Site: brandenburg
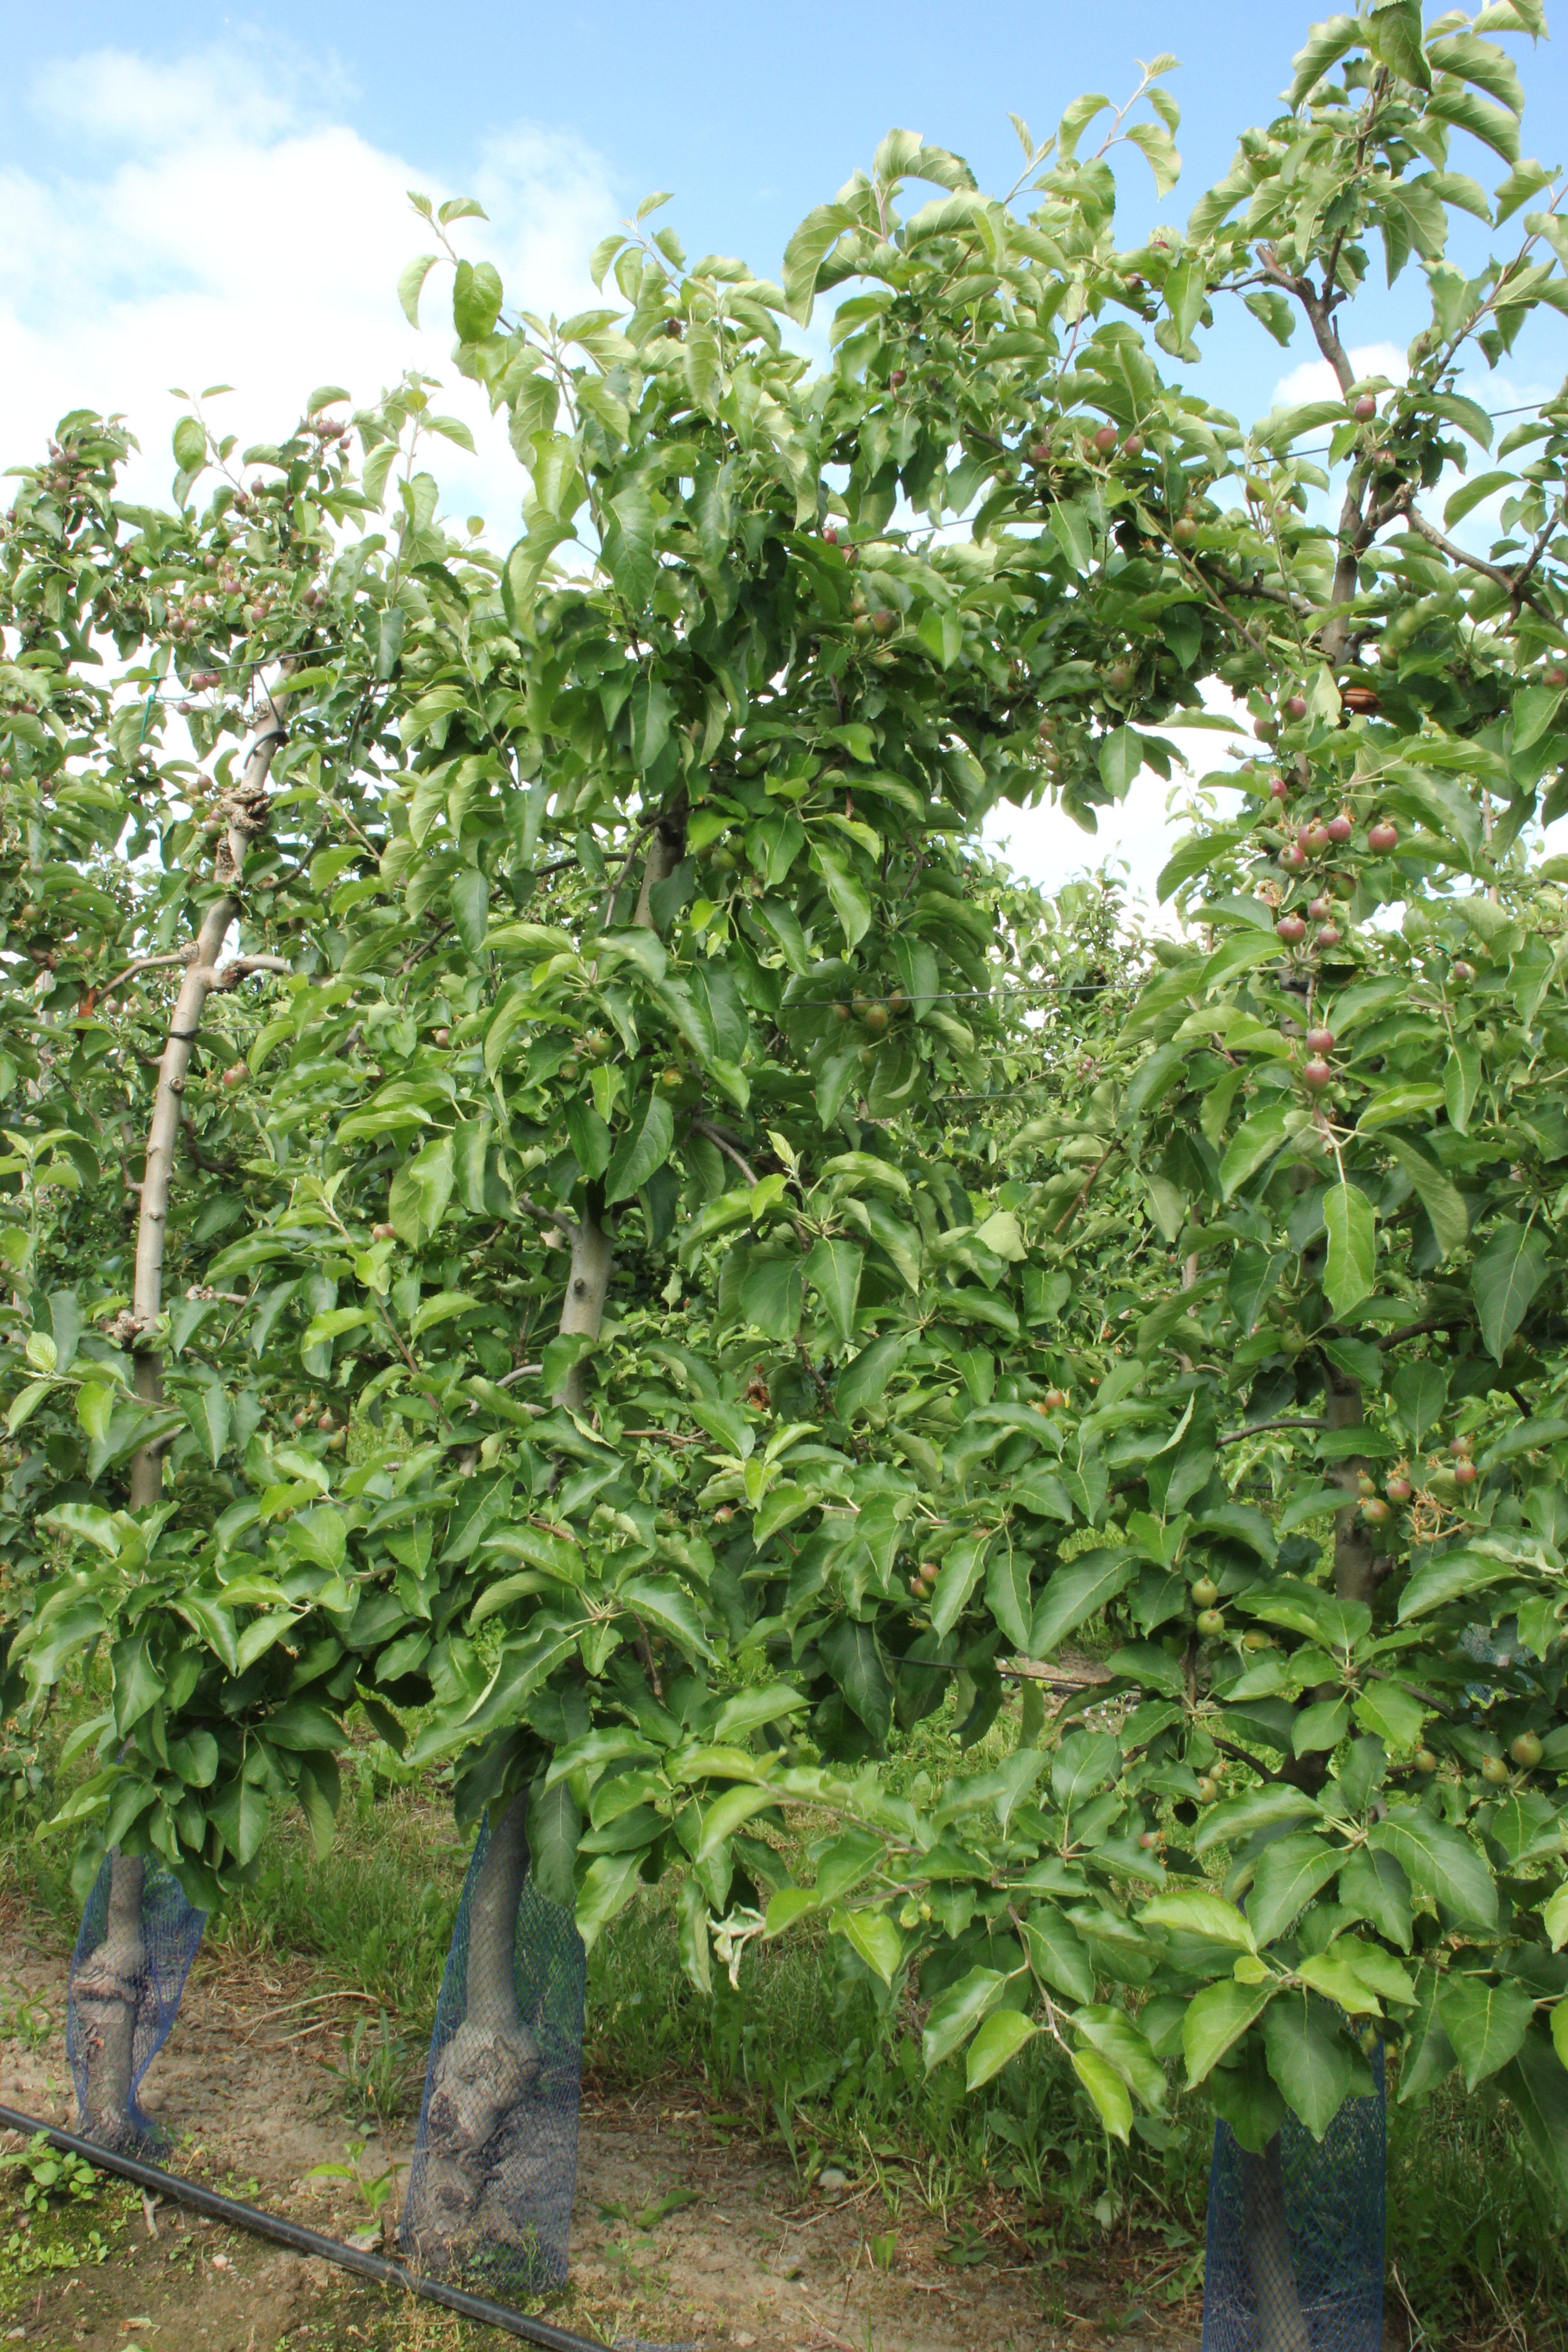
Growth stage (BBCH 72): Development of fruit